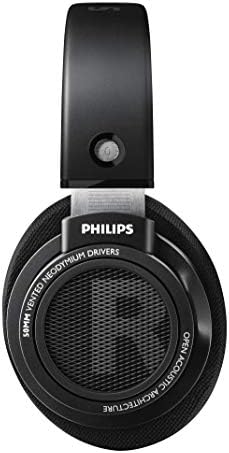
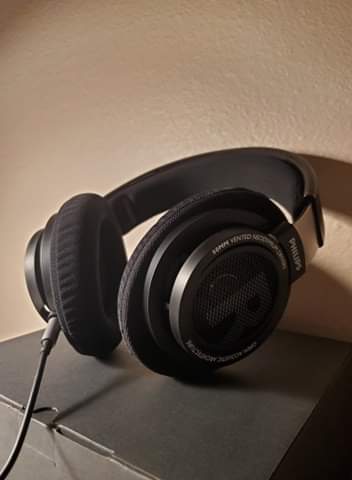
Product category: headphones
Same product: yes